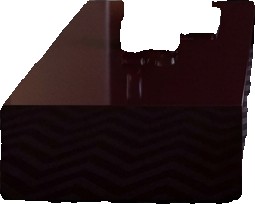
Surface category: table